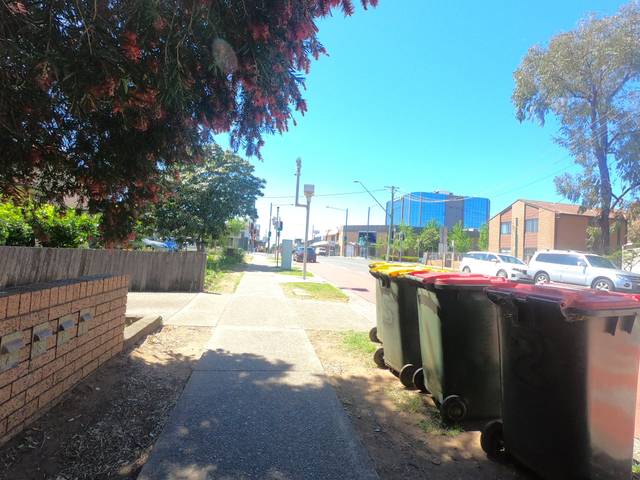
Region: Australia
Coordinates: -33.922, 150.921